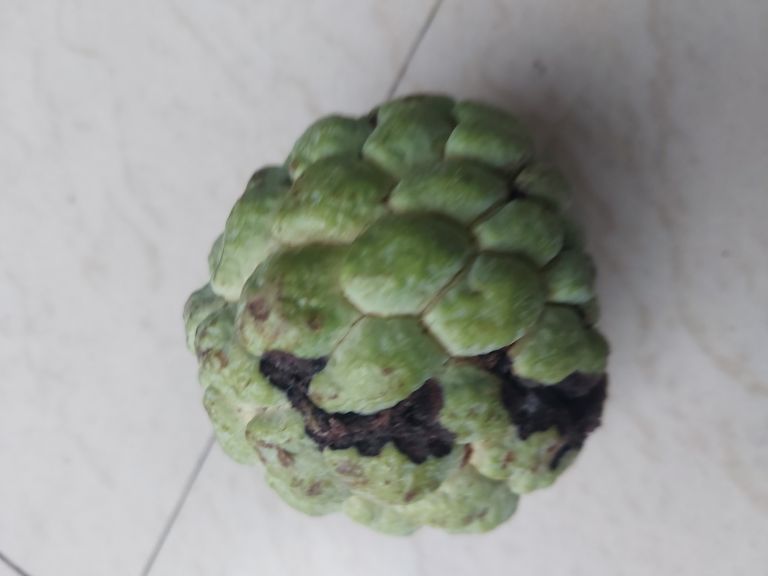
Disease label: Diplodia Rot